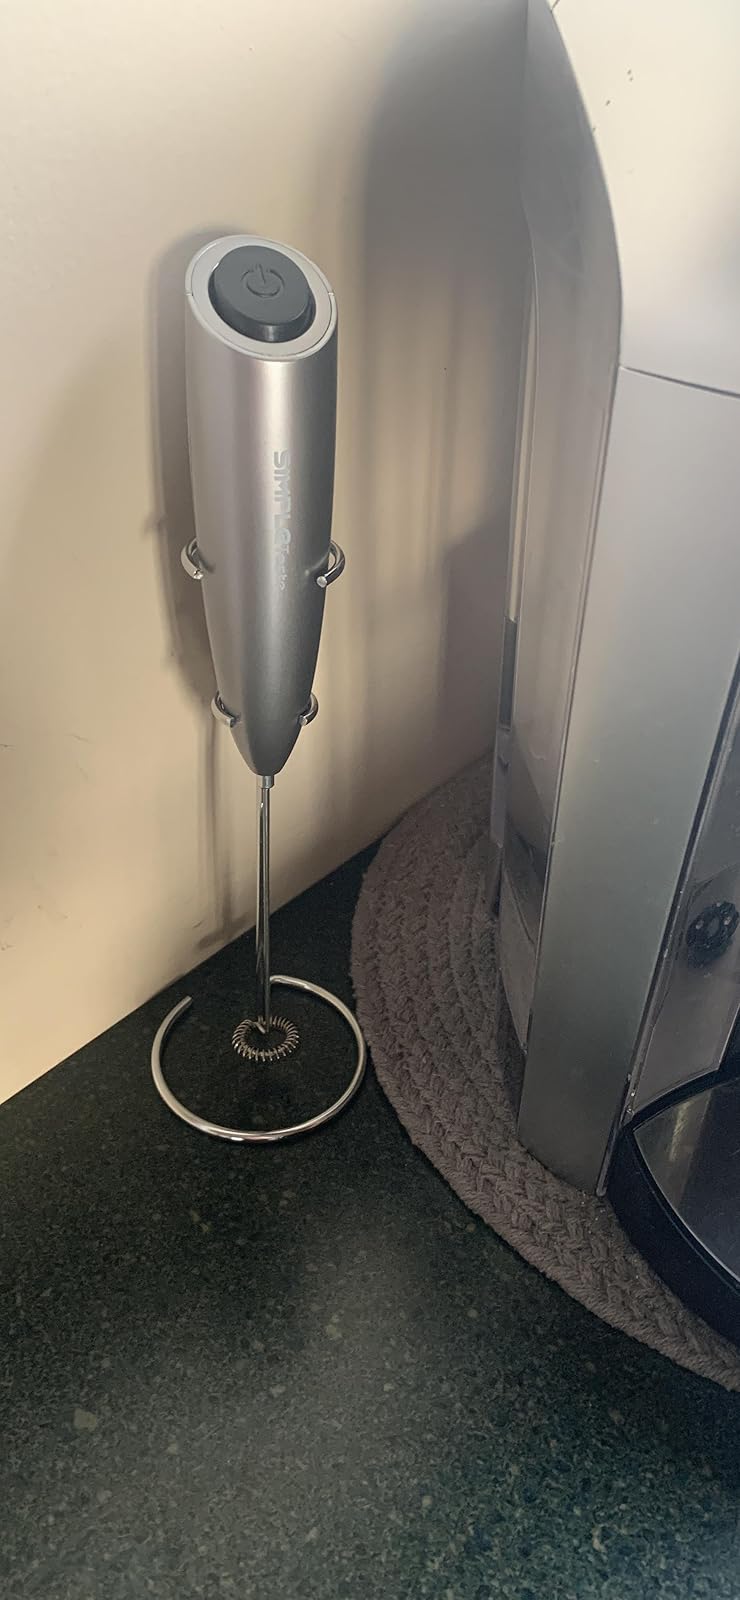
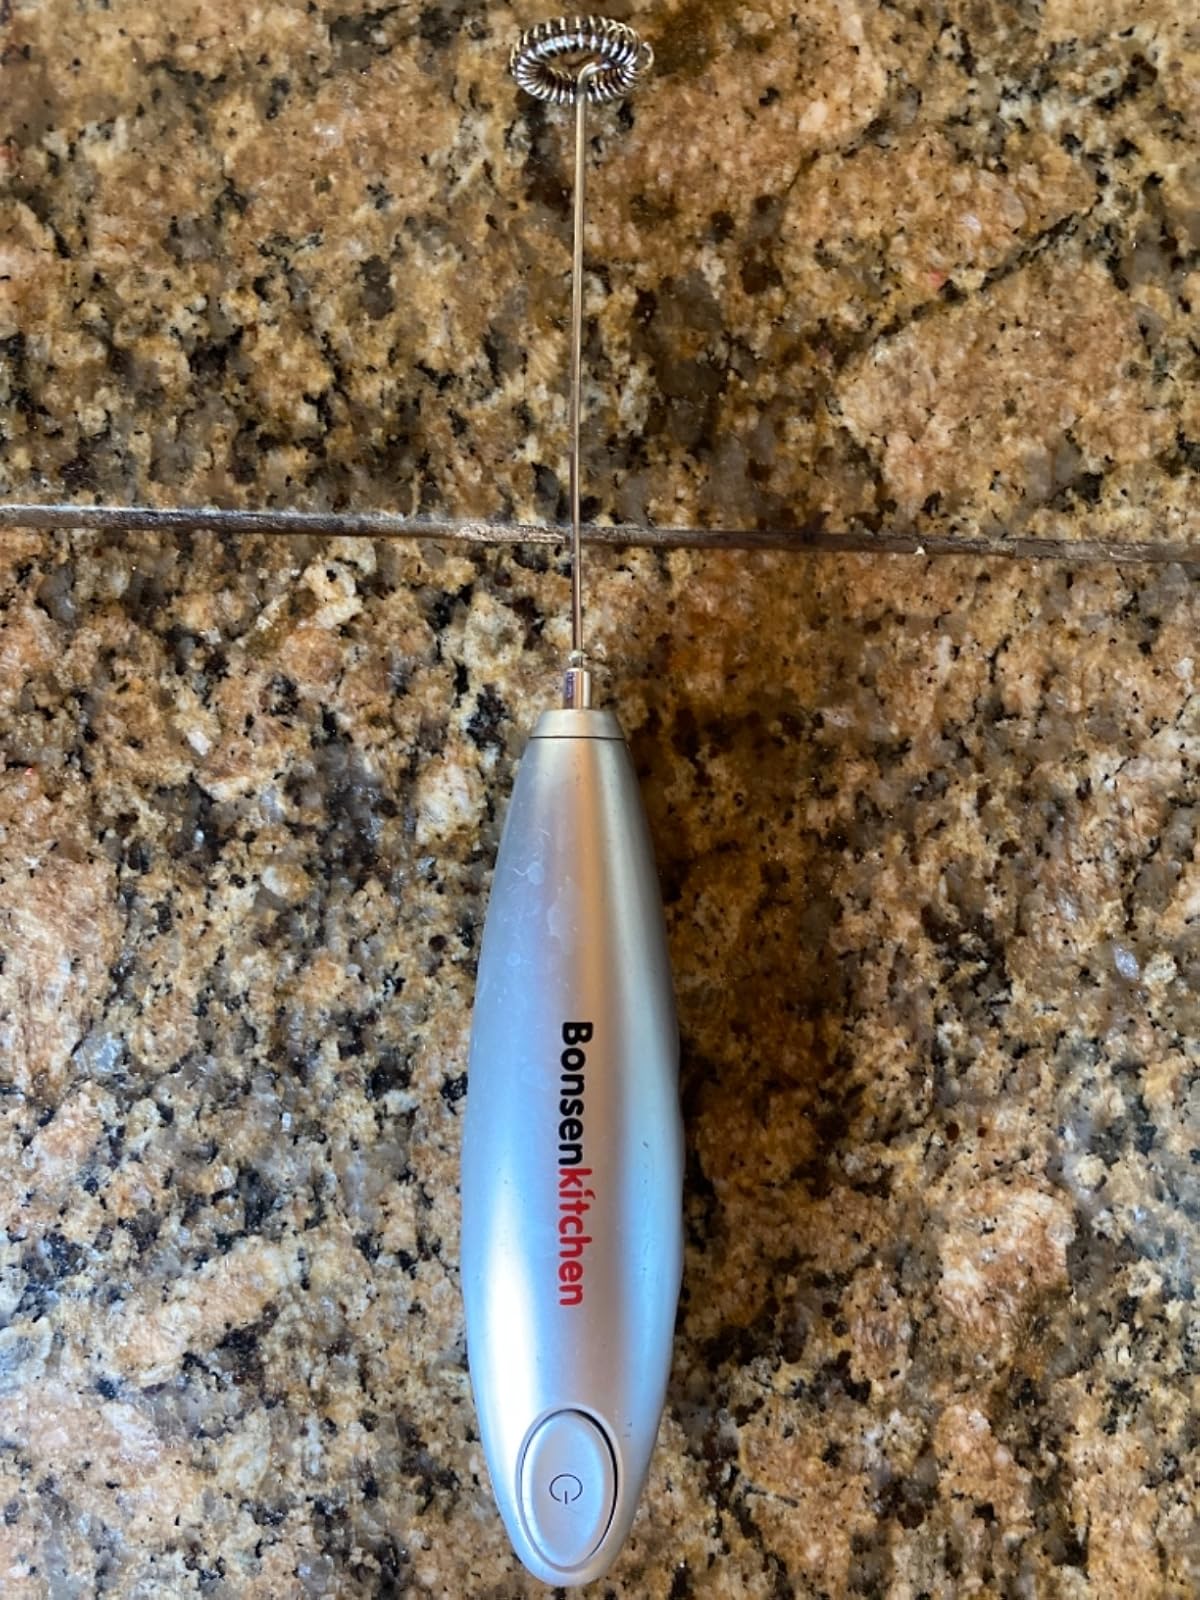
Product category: items_mixer
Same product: no